NA61 experiment

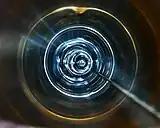
PSD detector for NA61

The main tracking devices are four large volume time projection chambers (TPCs), which are capable of detecting up to 70% of all charged particles created in the studied reactions. Two of them are located in the magnetic field of two super-conducting dipole magnets with maximum bending powers of 9 Tesla meters. Two others are positioned downstream of the magnets symmetrically with respect to the beam line. Additionally, four small volume TPCs placed directly along the beamline region are used in case of hadron and light ion beams.